Matej Beňuš

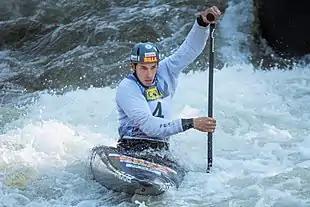
Matej Beňuš (2019)

His first major international senior competition was the 2007 European Championships, where he finished 15th. He also competed at the 2007 World Championships, finishing 29th. Two years later, he managed to enter the top ten, with the sixth place at the 2009 European and fifth at the 2009 World Championships. In that season, he also achieved his first podium at the World Cup event, finishing third in Bratislava and placed fifth in the final World Cup ranking.